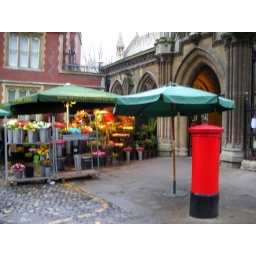
A flower market in Kensington